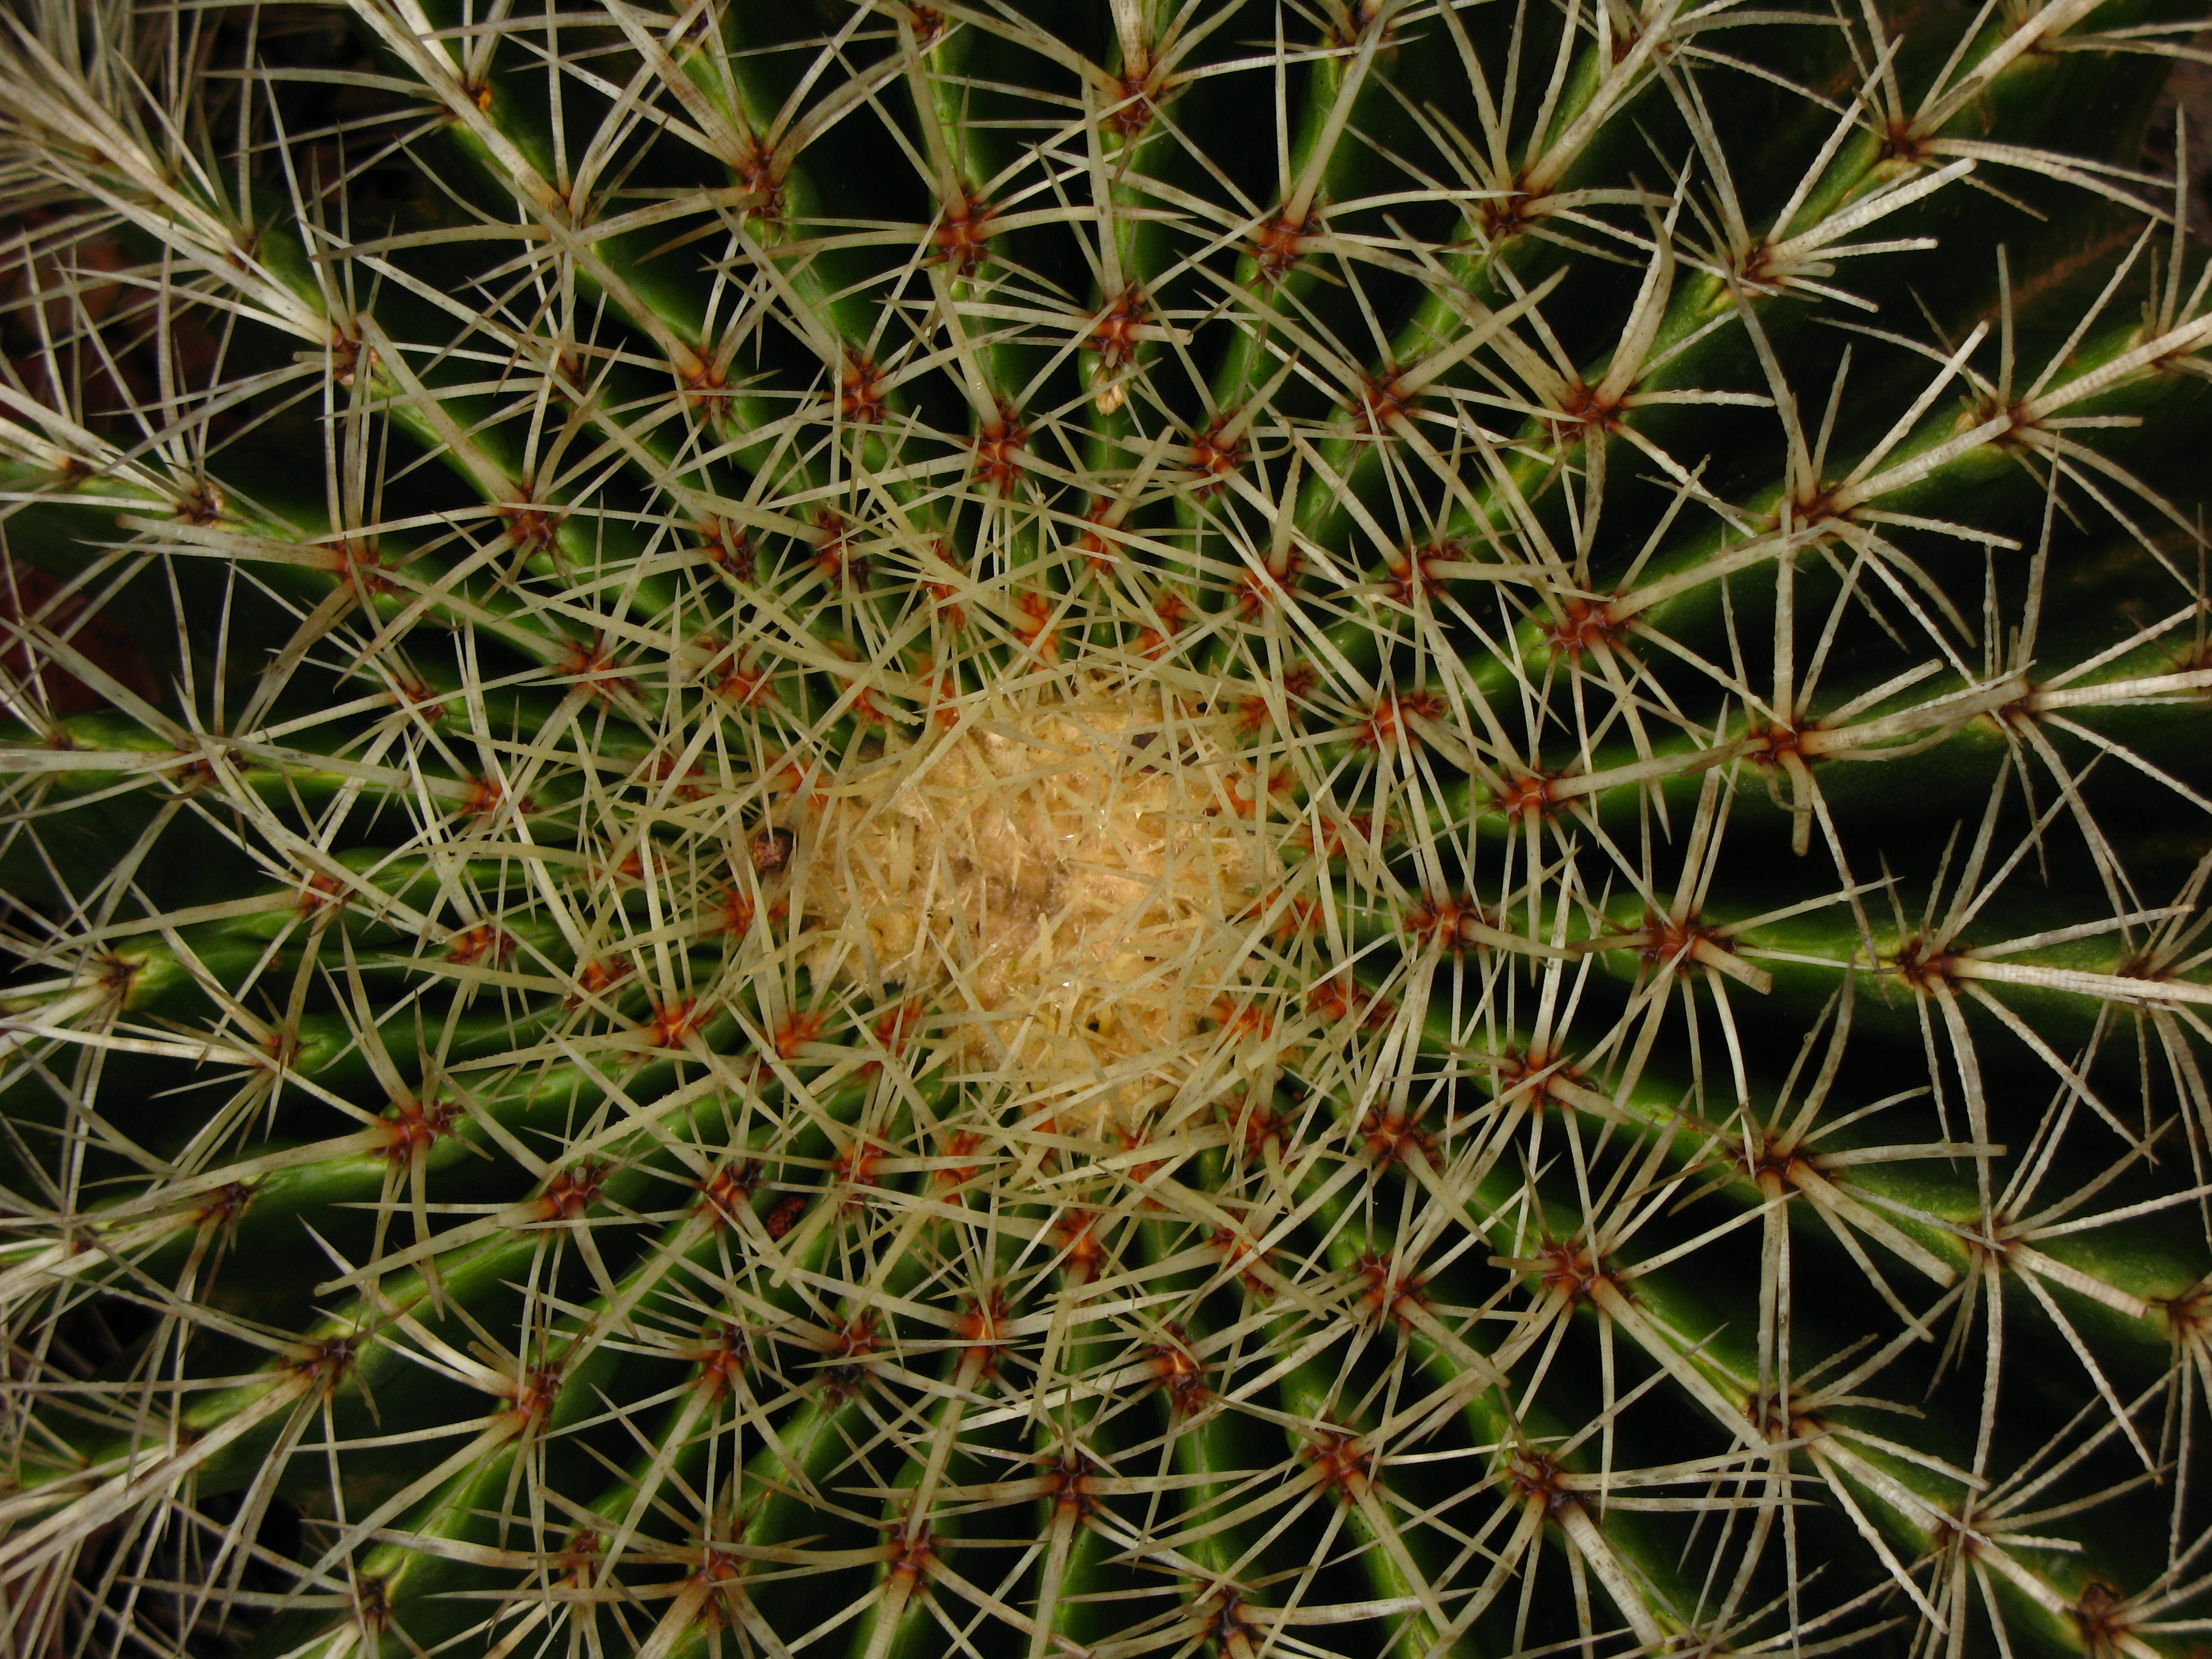
cactus, plant, flower, high, botany, succulent, flora, hires, caryophyllales, hi, res, powershotg7, canong7, flowering plant, plant stem, land plant, thorns spines and prickles, hedgehog cactus